Marcos family

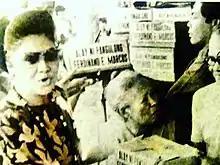
Imelda Marcos at a food doleout event during the waning days of the Marcos dictatorship. Although this took place at a government event, the text of the sign reads: "offered by President Ferdinand Marcos."

As a result of the economic collapse brought about by the assassination of Ninoy Aquino in 1983, the Marcos family was removed from power by civilian protests during the 1986 People Power Revolution.